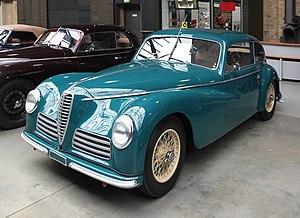
Une automobile de collection, ou automobile ancienne, est un modèle d’automobile âgé généralement de plus de 30 ans, conservé pour son intérêt historique, patrimonial ou esthétique et non d’abord comme moyen de transport. Du fait de son âge, elle peut faire l’objet de spécificités de réglementation ou d’assurance. Selon les pays, les termes d’automobile ancêtre, antique ou vétéran peuvent également être employés.